Hermanus Willem Koekkoek

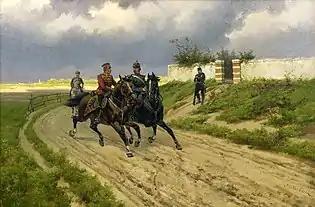
A Pair of Prussian Cavalrymen

He was a member of the famous Koekkoek family of painters; eldest son of the cityscape painter, Willem Koekkoek, grandson of Hermanus Koekkoek, and great-grandson of Johannes Hermanus Koekkoek. His brother was the illustrator, Marinus Adrianus Koekkoek. He and Marinus received their first art lessons from their father.